Hilda Belcher

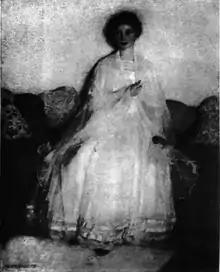
Black and white reproduction of "Young Girl in White", Beal prize winner, 1909

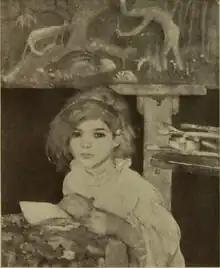
Black and white reproduction of "Winifred Hunt", Hudnut Prize, 1915

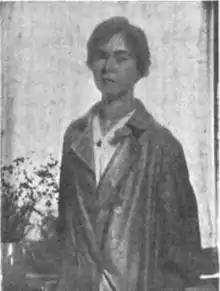
Hilda Belcher, 1921

Born in Pittsford, Vermont, in 1881, Belcher was the oldest child of Martha Wood Belcher, an artist, and Stephen Paterson Belcher, a manufacturer of stained glass. When she was a teenager, the family relocated to Newark, New Jersey, but retained their home in Vermont. Belcher graduated from Newark High School in 1900.